Lepidophagy

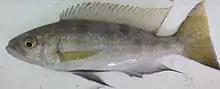
"Perissodus microlepis", a lepidophagous cichlid.

There is a diverse range of cichilds in Lake Tanganyika in East Africa but the Tanganyikan cichlid tribes, "Perissodini" and "Plecodus", feed on the scales of cichlids and other fishes. The species of cichilds that exhibit scale eating behaviours live in deep water with very low levels of oxygen and have had to rapidly evolve to keep up with a changing environment and lack of food.